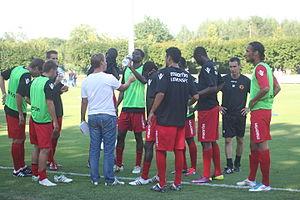
Arnaud Cormier et ses joueurs à l'échauffement lors d'un match amical face à Créteil en juillet 2011.
La saison 2011-2012 du Le Mans FC, club de football français, voit le club évoluer en Ligue 2 pour la deuxième saison consécutive.